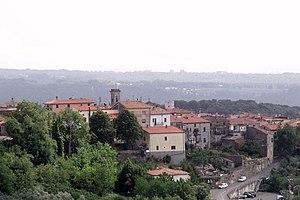
Le Rallye Sanremo 1979, disputé du 1ᵉʳ au 7 octobre 1979, est la soixante-douzième manche du championnat du monde des rallyes courue depuis 1973, et la neuvième manche du championnat du monde des rallyes 1979.